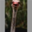
Label: bird